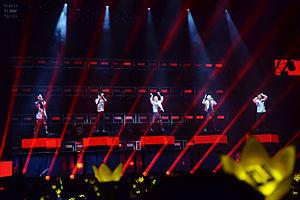
Big Bang, est un boys band de K-pop sud-coréen, originaire de Séoul. Il se composait de cinq membres jusqu'au départ de Seungri en mars 2019. Le groupe est mené par le rappeur G-Dragon. À ses côtés se trouvent T.O.P et Taeyang qu'il connaît depuis son enfance, ainsi que Daesung et Seungri. À leurs débuts en 2006, ils sont considérés comme étant la nouvelle figure montante de leur label, YG Entertainment. Leurs débuts sont en effet prometteurs, mais c'est à la sortie du single Lies en 2007 qu'ils connaissent véritablement le succès. Le groupe est connu pour sa musique, mais aussi pour le style vestimentaire de ses membres, surtout de leur leader, souvent surpris à des semaines de la mode ainsi que des défilés, devenu célèbre à travers tout le pays et même à l’échelle internationale.